Zion Lutheran Church (Rockwell, North Carolina)

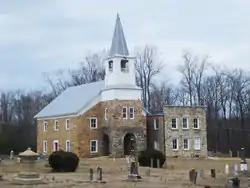

Zion Lutheran Church, also known as Organ Church, is a historic Lutheran church located near Rockwell, Rowan County, North Carolina. It was built in 1794, and is a two-story, stone building. A large bell tower was added about 1900; it is topped by a heavy octagonal spire with a weathervane. A Sunday School addition was built on the rear of the church in 1929.